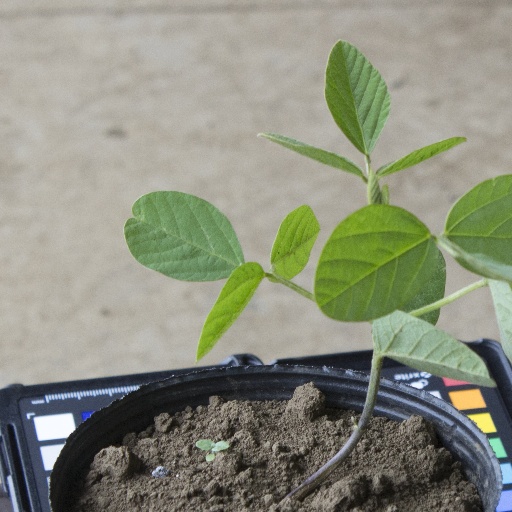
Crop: soybean